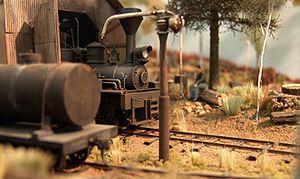
Le modélisme ferroviaire est une activité de modélisme concernant les trains et le monde ferroviaire, et tout particulièrement leur reproduction suivant une échelle et un thème définis, ainsi que leur exploitation.